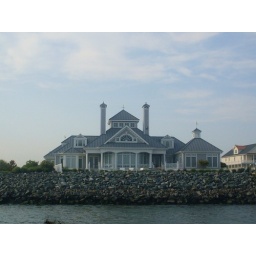
the tour boat took us by some lovely houses